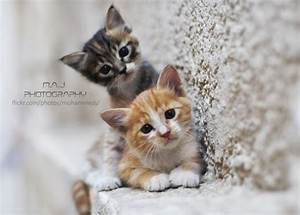
Label: cat